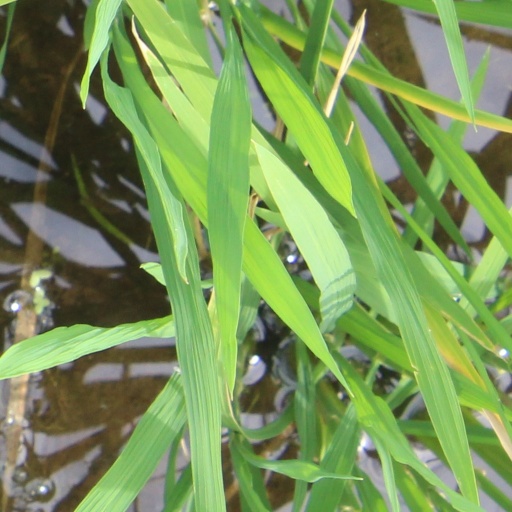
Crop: rice